Glarus Nord

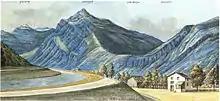
Mollis canal, watercolor 1816

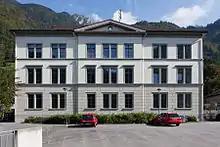
Village schoolhouse

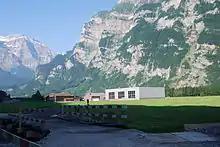
Buildings at Mollis airfield

The oldest trace of a settlement in Mollis is a Gallo-Roman temple discovered on the Hüttenböschen about from Walen Lake. The temple was probably built between AD 50 and 150 and used until the 4th century. In the 8th century, Säckingen Abbey acquired several large estates in Mollis. Parts of the medieval Letzi fortification (a Cultural Property of National Significance in Näfels) were built near Beglingen village after the Battle of Näfels in 1388.